Crime and Punishment (1935 French film)

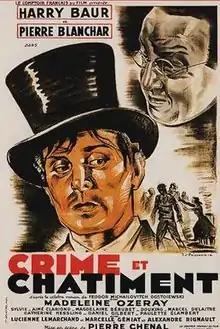
Film poster

Crime and Punishment (French: Crime et châtiment) is a 1935 French crime drama film directed by Pierre Chenal and produced by Michel Kagansky starring Harry Baur, Pierre Blanchar and Madeleine Ozeray. It is an adaptation of the 1866 novel of the same name by Fyodor Dostoevsky. The same year a separate American film adaptation was made featuring Peter Lorre.